A Tribe Called Quest

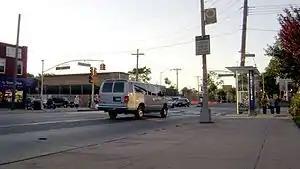
The neighborhood of St. Albans, Queens, where Q-Tip and Phife Dawg grew up together

Q-Tip (Kamaal Fareed) and Phife Dawg (Malik Taylor) were childhood friends who grew up together in the St. Albans neighbourhood of Queens, New York City. Initially, Q-Tip performed as a battle rapper, under the name MC Love Child, occasionally teaming up with Murry Bergtraum High School classmate Ali Shaheed Muhammad as a rapper and DJ duo. In 1985, the duo began making demos over Q-Tip's pause tape beats. Phife Dawg later joined them, though he didn't become a full member until neighbourhood friend Jarobi White joined; the group dubbed themselves "Crush Connection" and later "Quest". The group's final name, A Tribe Called Quest, was coined in 1988 by Jungle Brothers, who attended the same high school as Q-Tip and Muhammad; that year, Q-Tip made his first recorded appearances on Jungle Brothers' songs "Black Is Black" and "The Promo". Shortly after, A Tribe Called Quest, Jungle Brothers, De La Soul, Queen Latifah and Monie Love formed the Native Tongues collective, known for their like-minded Afrocentrism, positivity and eclectic sampling. In 1989, Phife Dawg made his first recorded appearance on the song "Buddy (Native Tongue Decision)", the remix of De La Soul's single "Buddy".